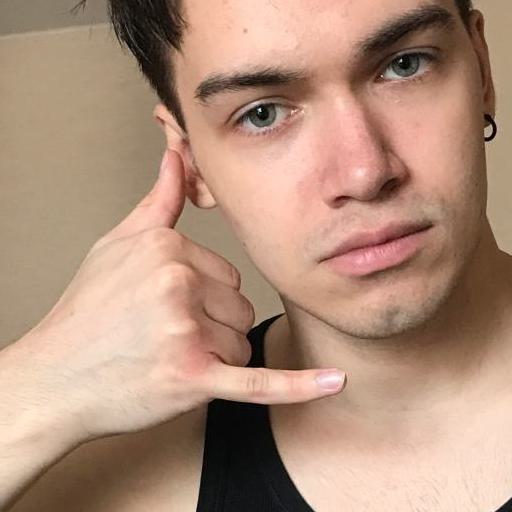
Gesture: call